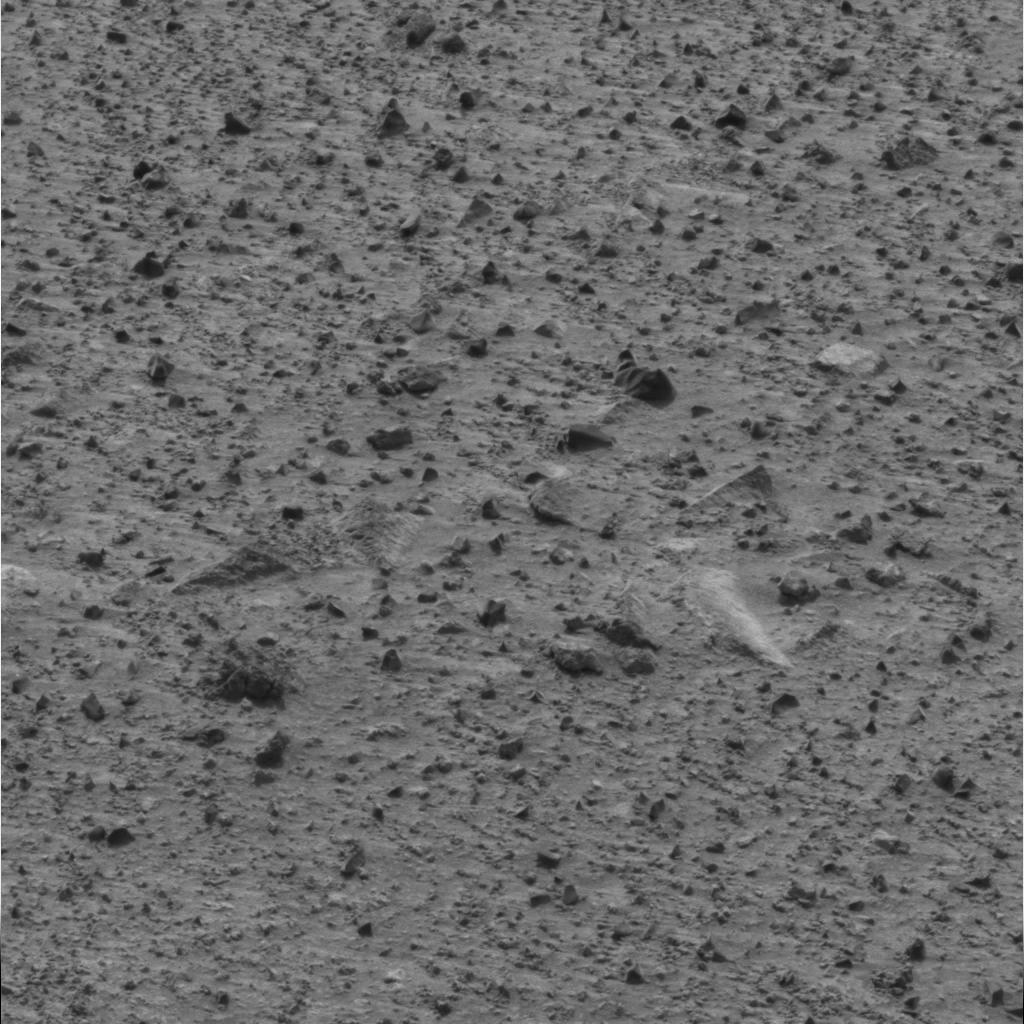
Surface features visible: Rock Outcrops, Clasts, Soil, Nearby Surface